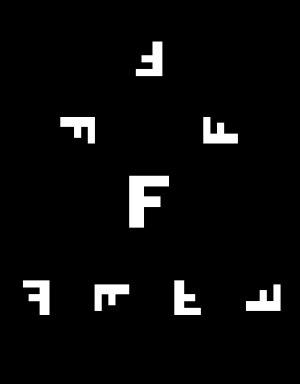
En mathématiques, et plus particulièrement en théorie des groupes, le graphe des cycles d'un groupe représente l'ensemble des cycles de ce groupe, ce qui est particulièrement utile pour visualiser la structure des petits groupes finis. Pour les groupes ayant moins de 16 éléments, le graphe des cycles détermine le groupe à isomorphisme près.